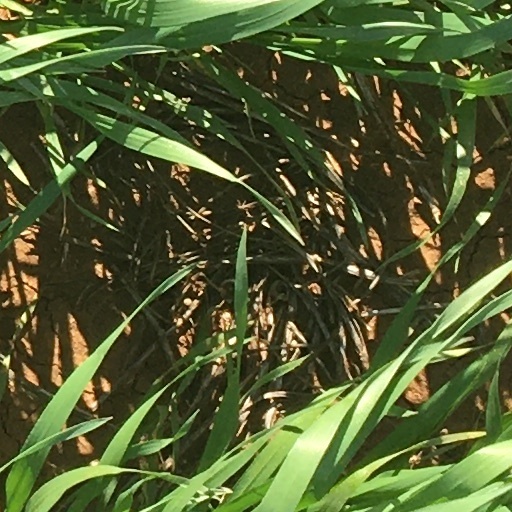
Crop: wheat